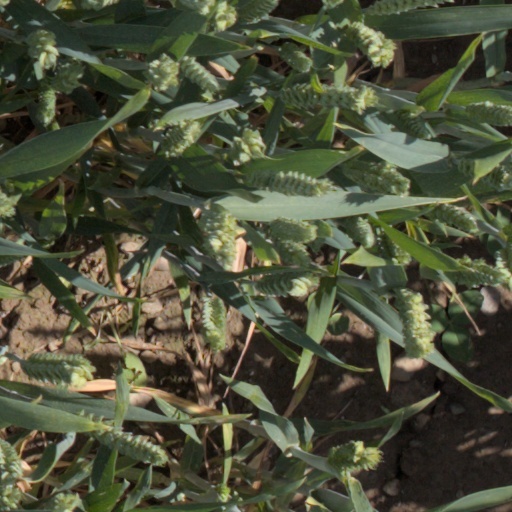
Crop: wheat